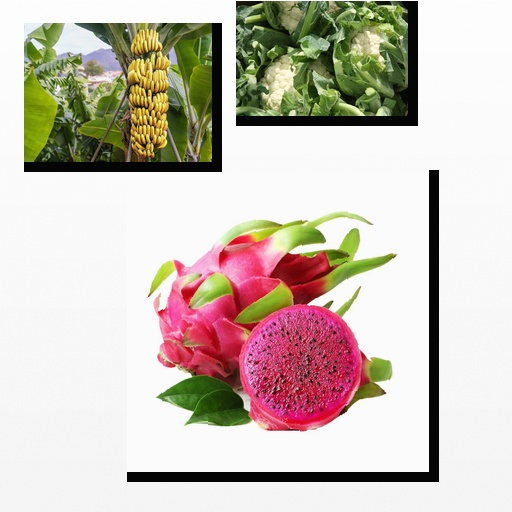
Food items: cauliflower, dragon_fruit, banana